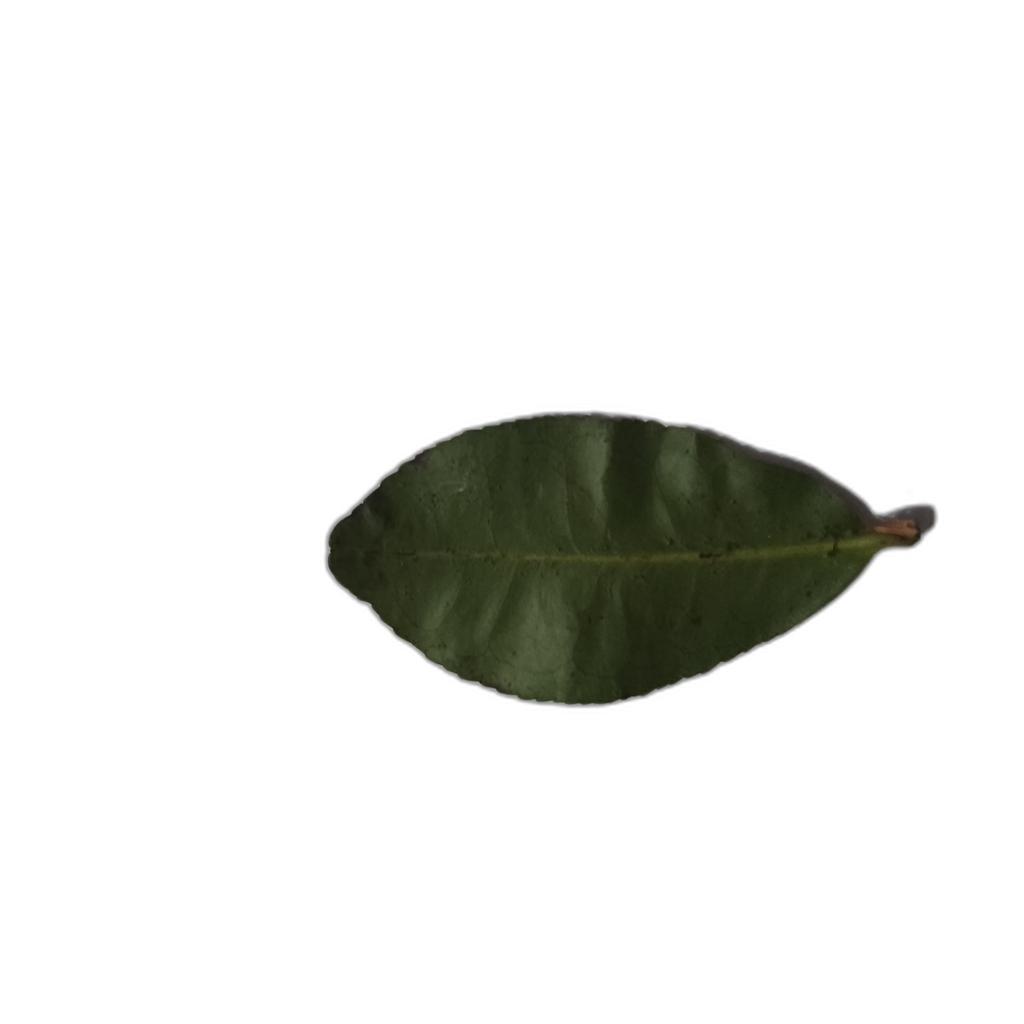
Label: Healthy